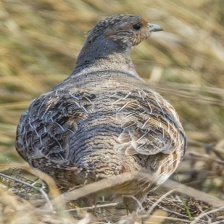
Species: GRAY PARTRIDGE
Scientific name: PERDIX PERDIX
ImageNet parent category: partridge